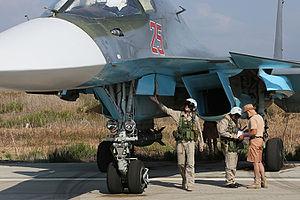
Le Soukhoï Su-34 est un bombardier tactique russe avec des capacités de lutte antinavire.